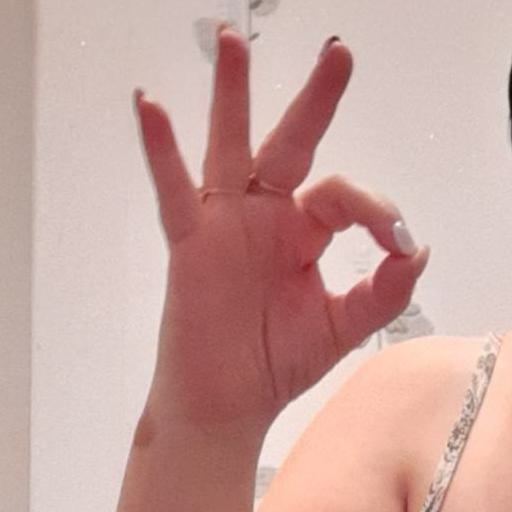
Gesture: ok